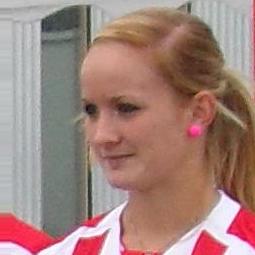
Age: 20